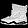
Label: Ankle boot